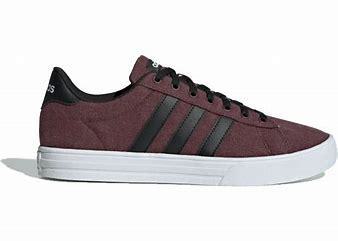
Brand: Adidas
Model: Daily 2